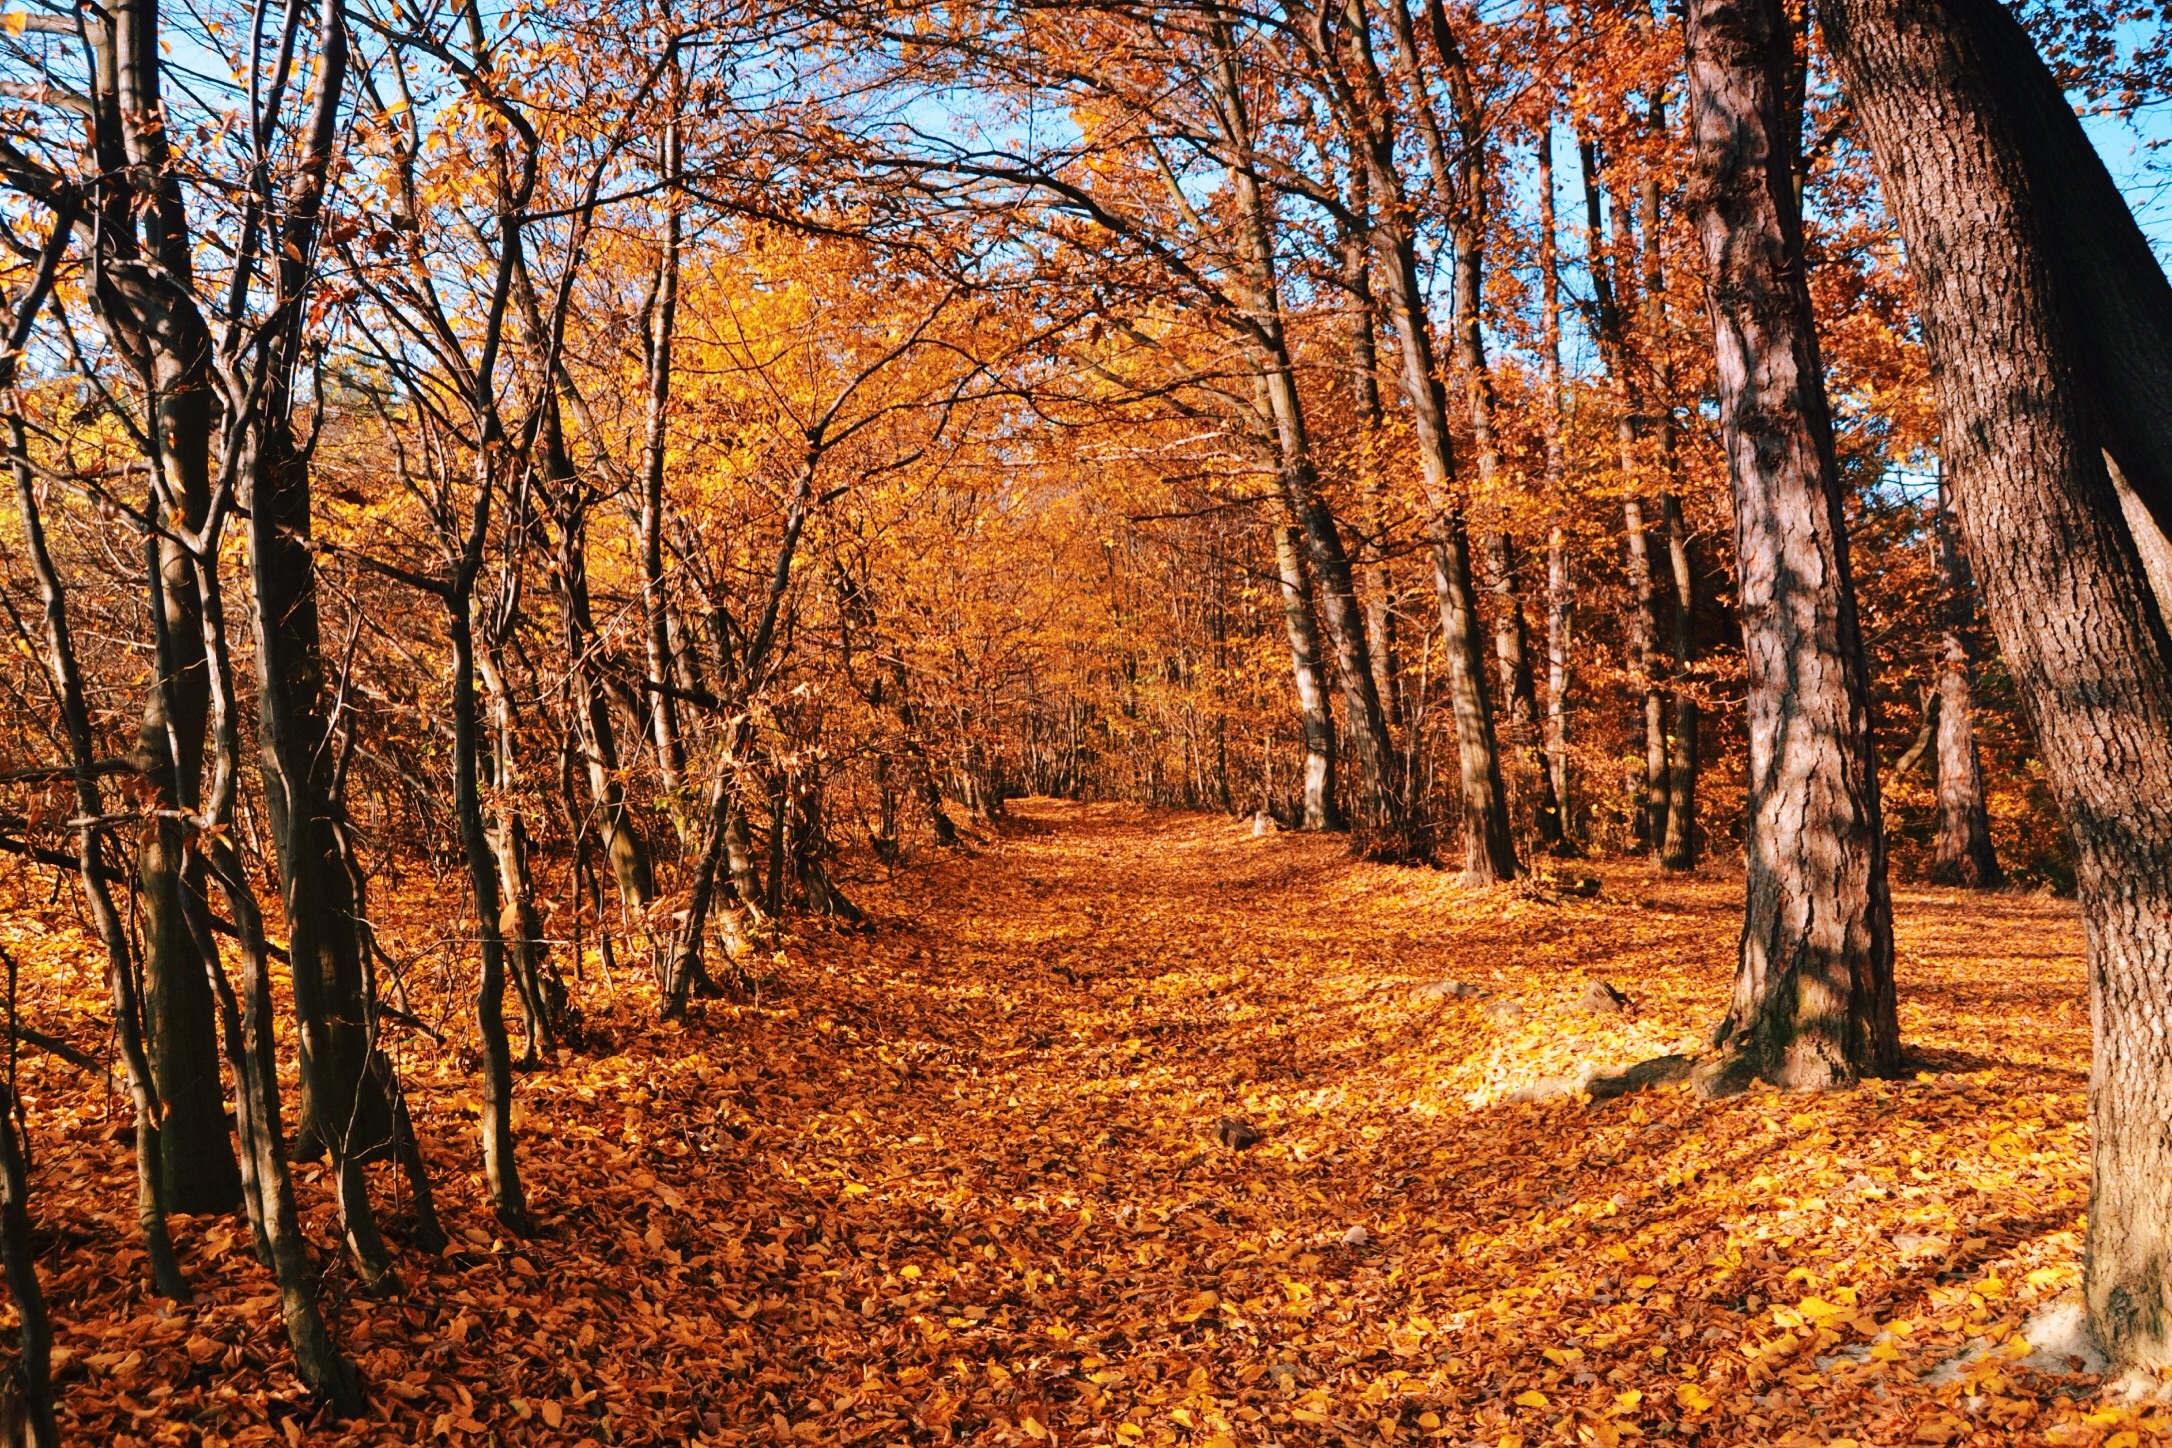
tree, nature, forest, wilderness, branch, plant, trail, sunlight, leaf, autumn, season, deciduous, grove, woodland, habitat, ecosystem, biome, natural environment, woody plant, temperate broadleaf and mixed forest, temperate coniferous forest